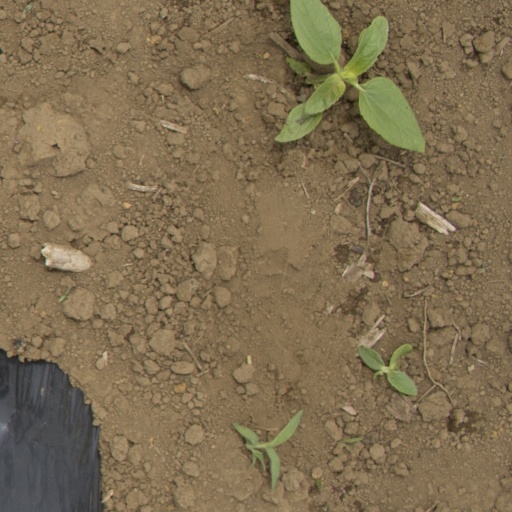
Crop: Jerusalem artichoke